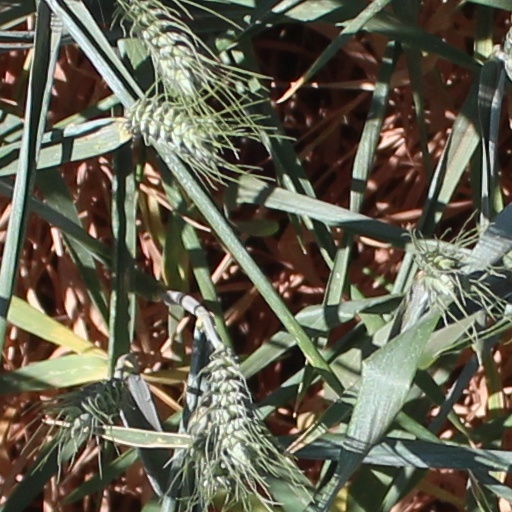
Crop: wheat